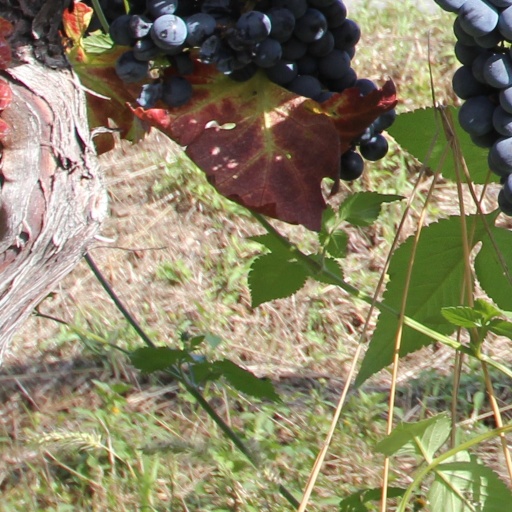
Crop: grape